Robert Herring House

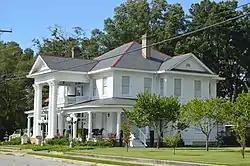
Front and southeastern side

Robert Herring House is a historic home located at Clinton, Sampson County, North Carolina. It was built in 1916, and is a two-story, five-bay by five-bay, Classical Revival style frame dwelling with a slate hipped roof. The front features a two-story central portico, with paired and fluted Corinthian order columns and a one-story wraparound porch with Ionic order capitals. The house is similar to one built by Robert Herring's first cousin Troy Herring of Roseboro in 1912.